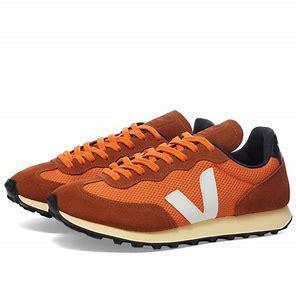
Brand: Veja
Model: RIO Branco